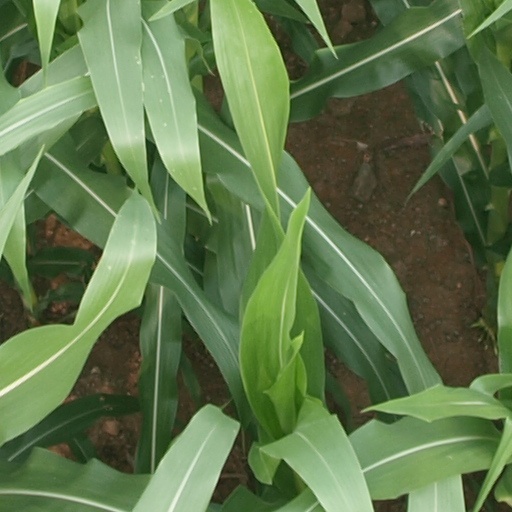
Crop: maize; corn